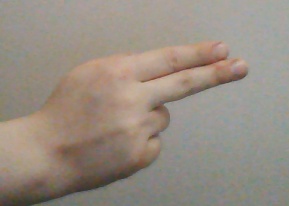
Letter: ain